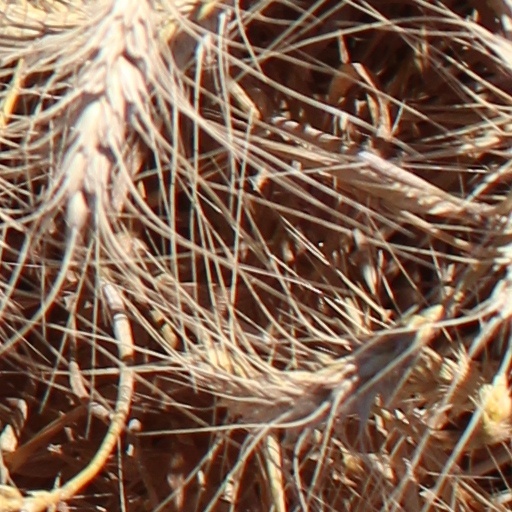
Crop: wheat